Sikorsky S-42

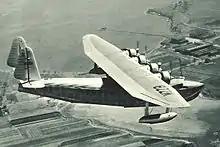
Sikorsky S-42, aircraft registration "NC-822M", "Brazilian Clipper", Pan American Airways, 1934

During the inaugural flight of Sikorsky's previous flying boat, the S-40, on November 19, 1931, the pilot and Pan American Airways consultant, Charles Lindbergh, who considered the S-40 a monstrosity, engaged designer Igor Sikorsky in a conversation about what he thought the next airplane should look like. Sikorsky argued that design development should be incremental and that the safe approach would be a larger S-40. Lindbergh argued that a low drag design, with a range in still air of , was needed.